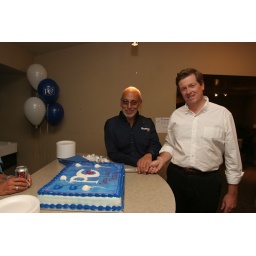
Peter &amp;amp; John get ready to cut the cake at the opening of the Shurman campaign office in Thornhill